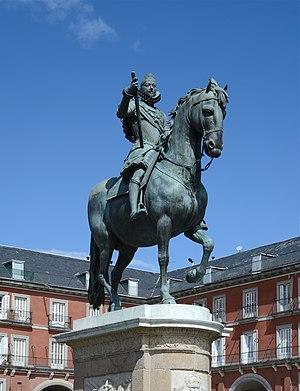
Cet article recense les statues équestres en Espagne.